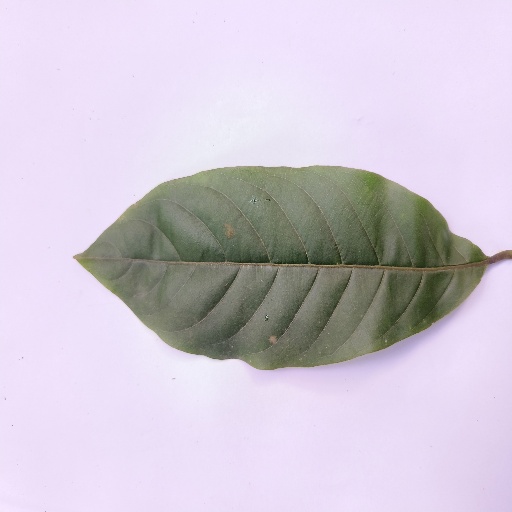
Species: HariTaki
Leaf condition: Healthy Leaf